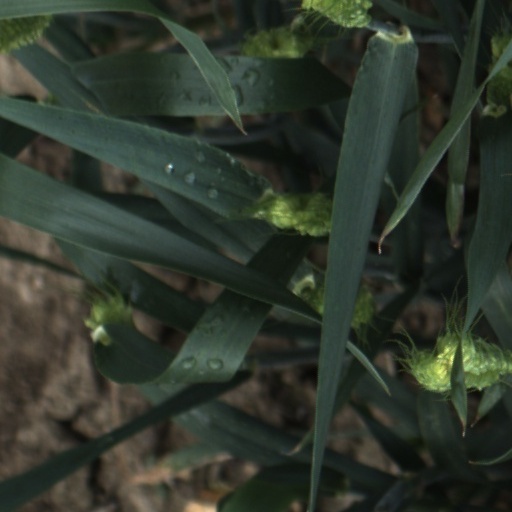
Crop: wheat